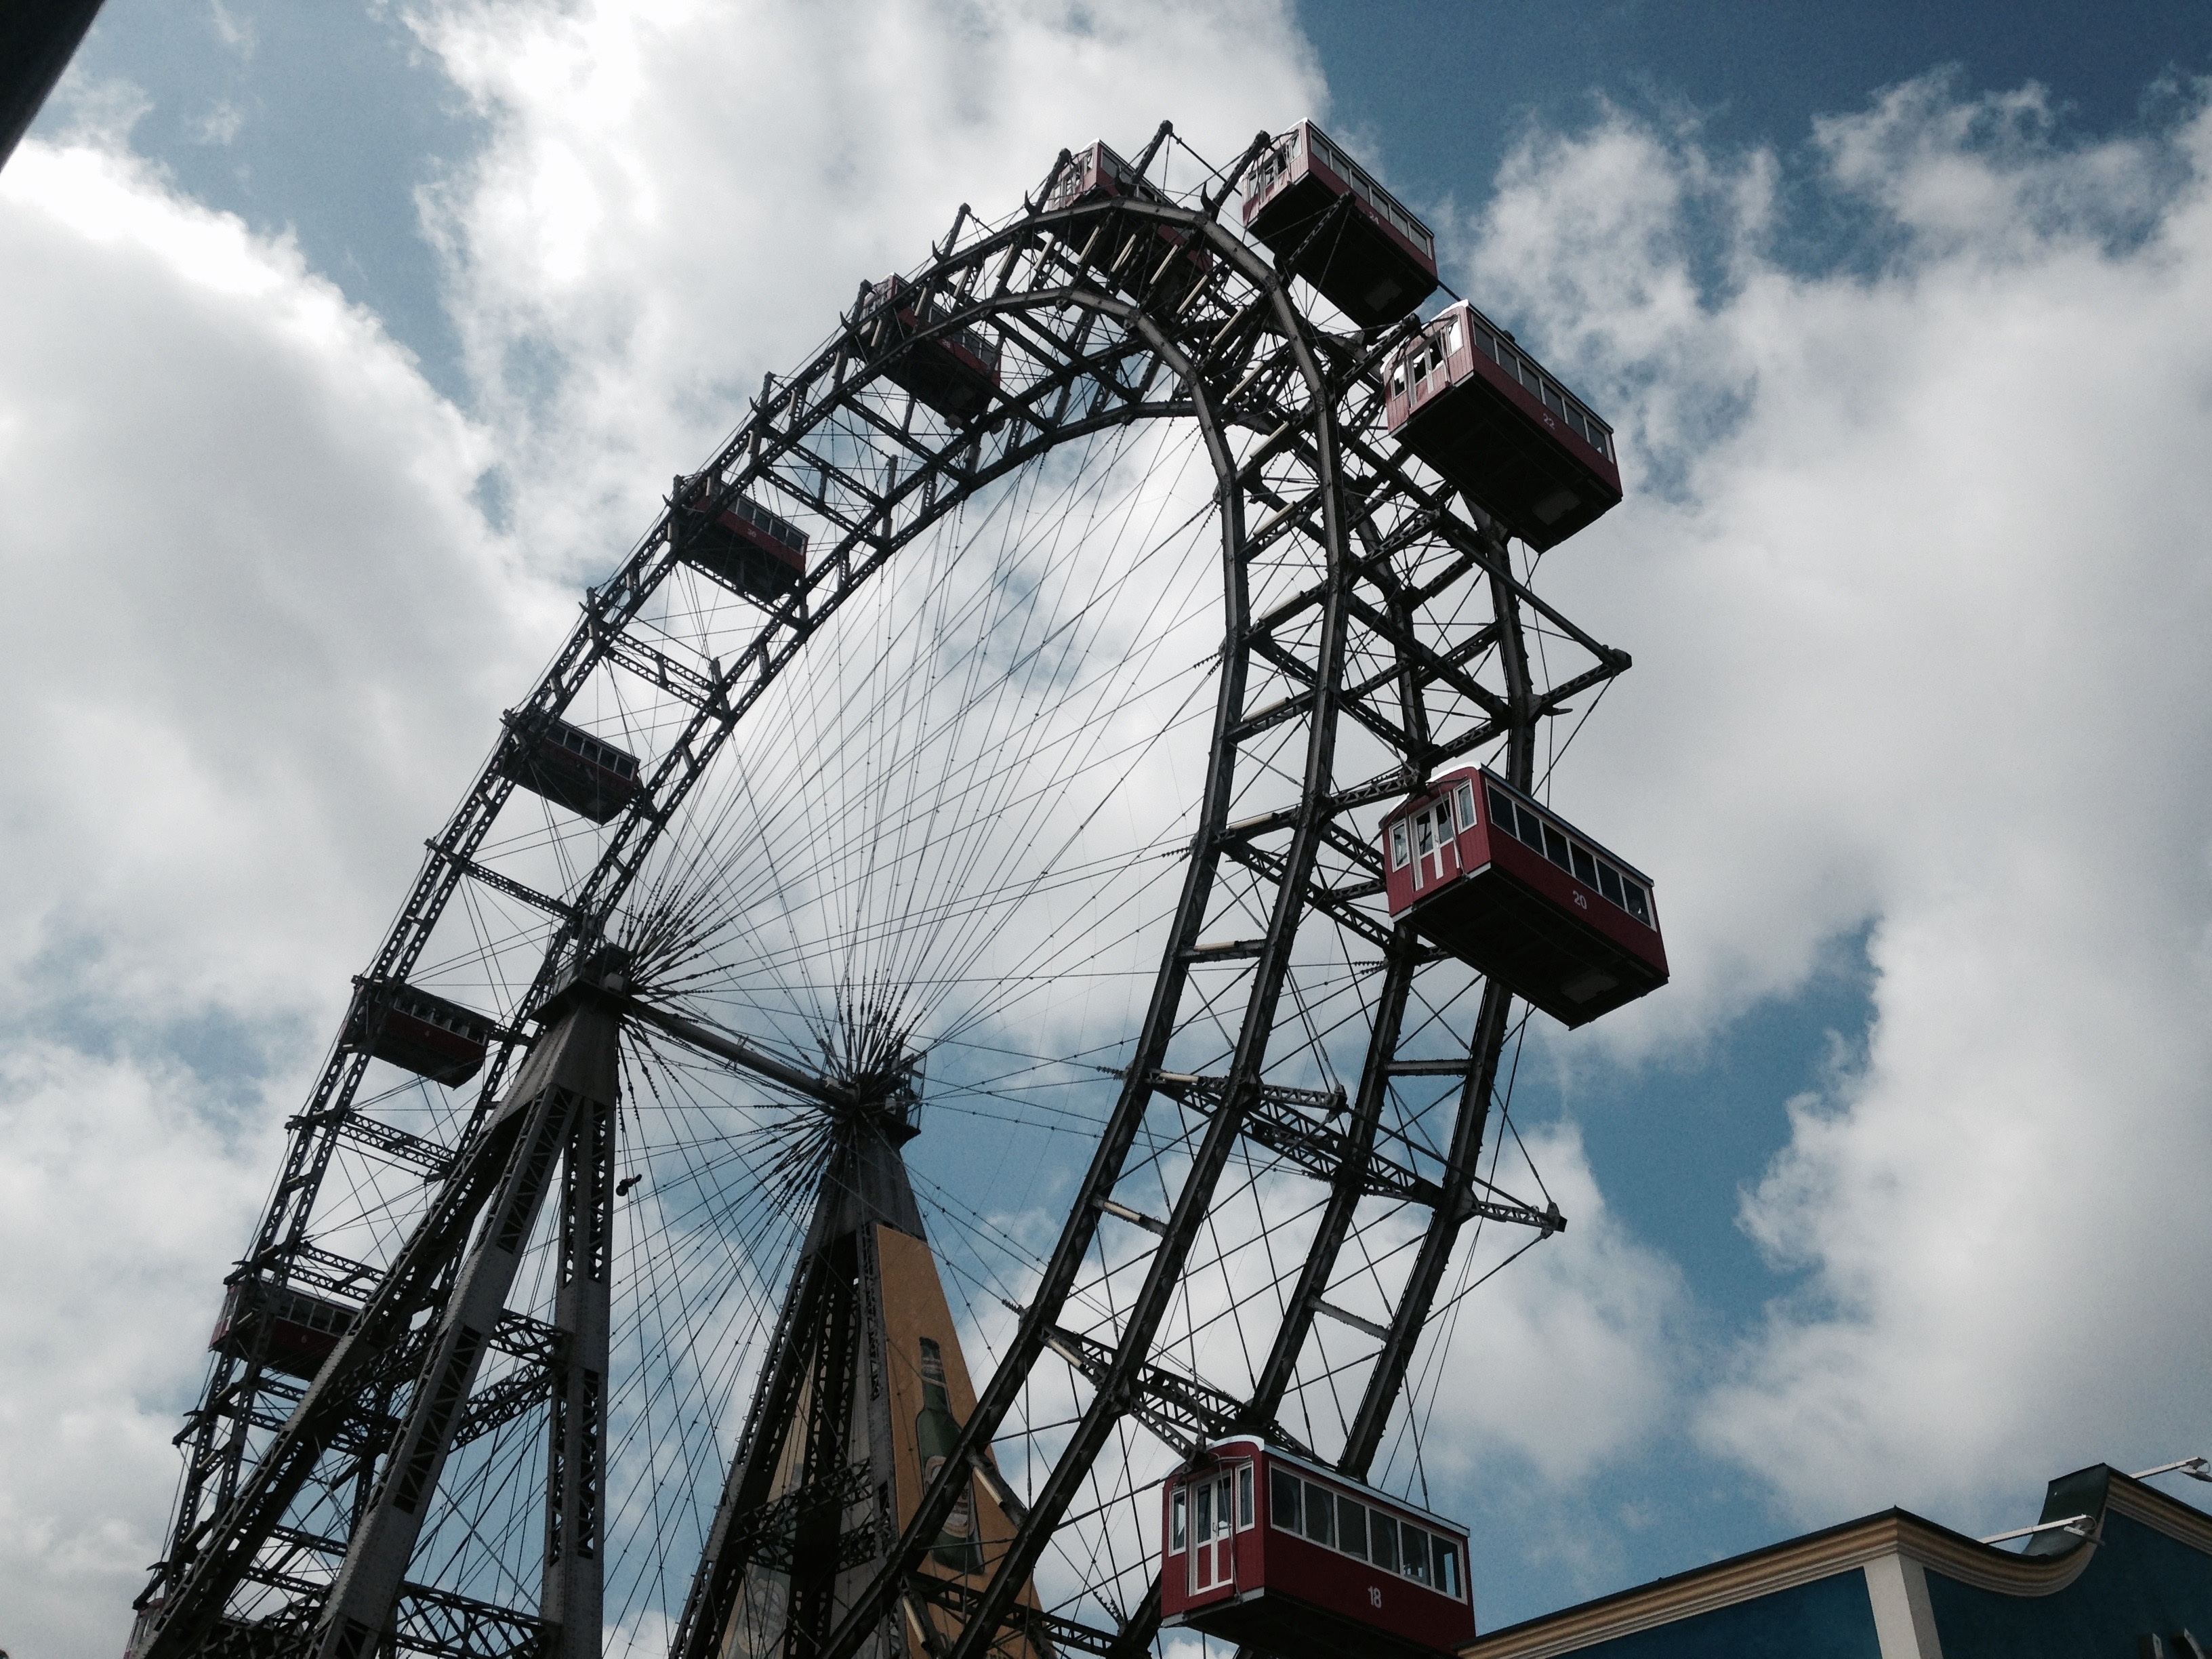
recreation, ferris wheel, amusement park, park, roller coaster, tourist attraction, amusement ride, outdoor recreation